Bart Brentjens

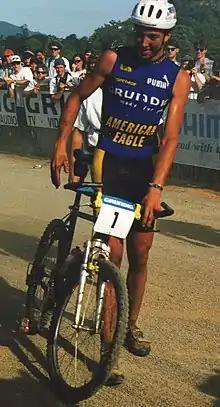

Bart Jan-Baptist Marie Brentjens (born 10 October 1968 in Haelen) is a Dutch racing cyclist in mountain biking.